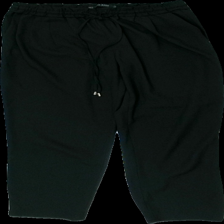
View: front
Type: Trousers
Category: Ladies
Brand: Zara
Colors: Black
Material: 100% polyester
Cut: Regular
Size: S
Season: All
Damage location: top right
Damage 2 location: bottom right
Damage 3 location: middle right
Price range: 50-100
Recommended usage: Reuse
Description: svarta byxor